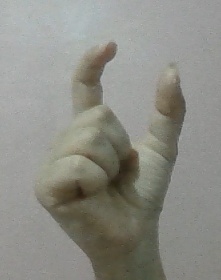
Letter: nun